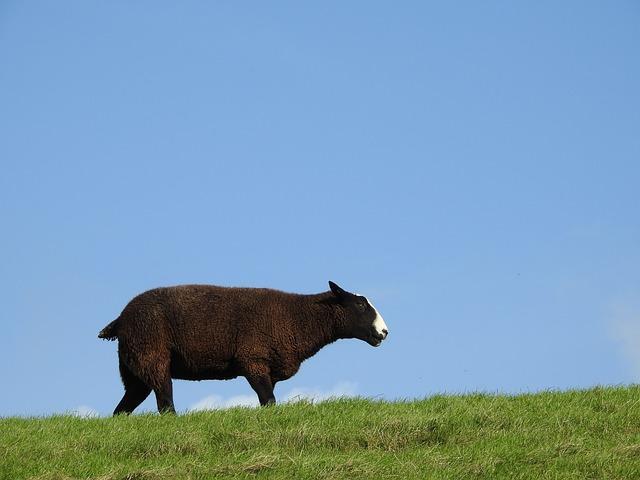
sheep